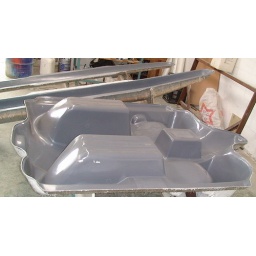
Pedal boat moulds in production plant